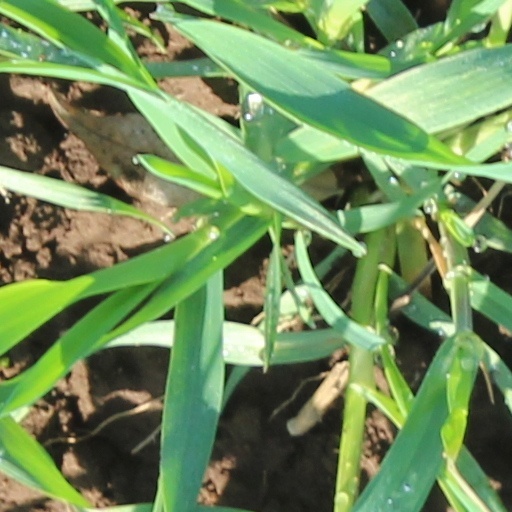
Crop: wheat